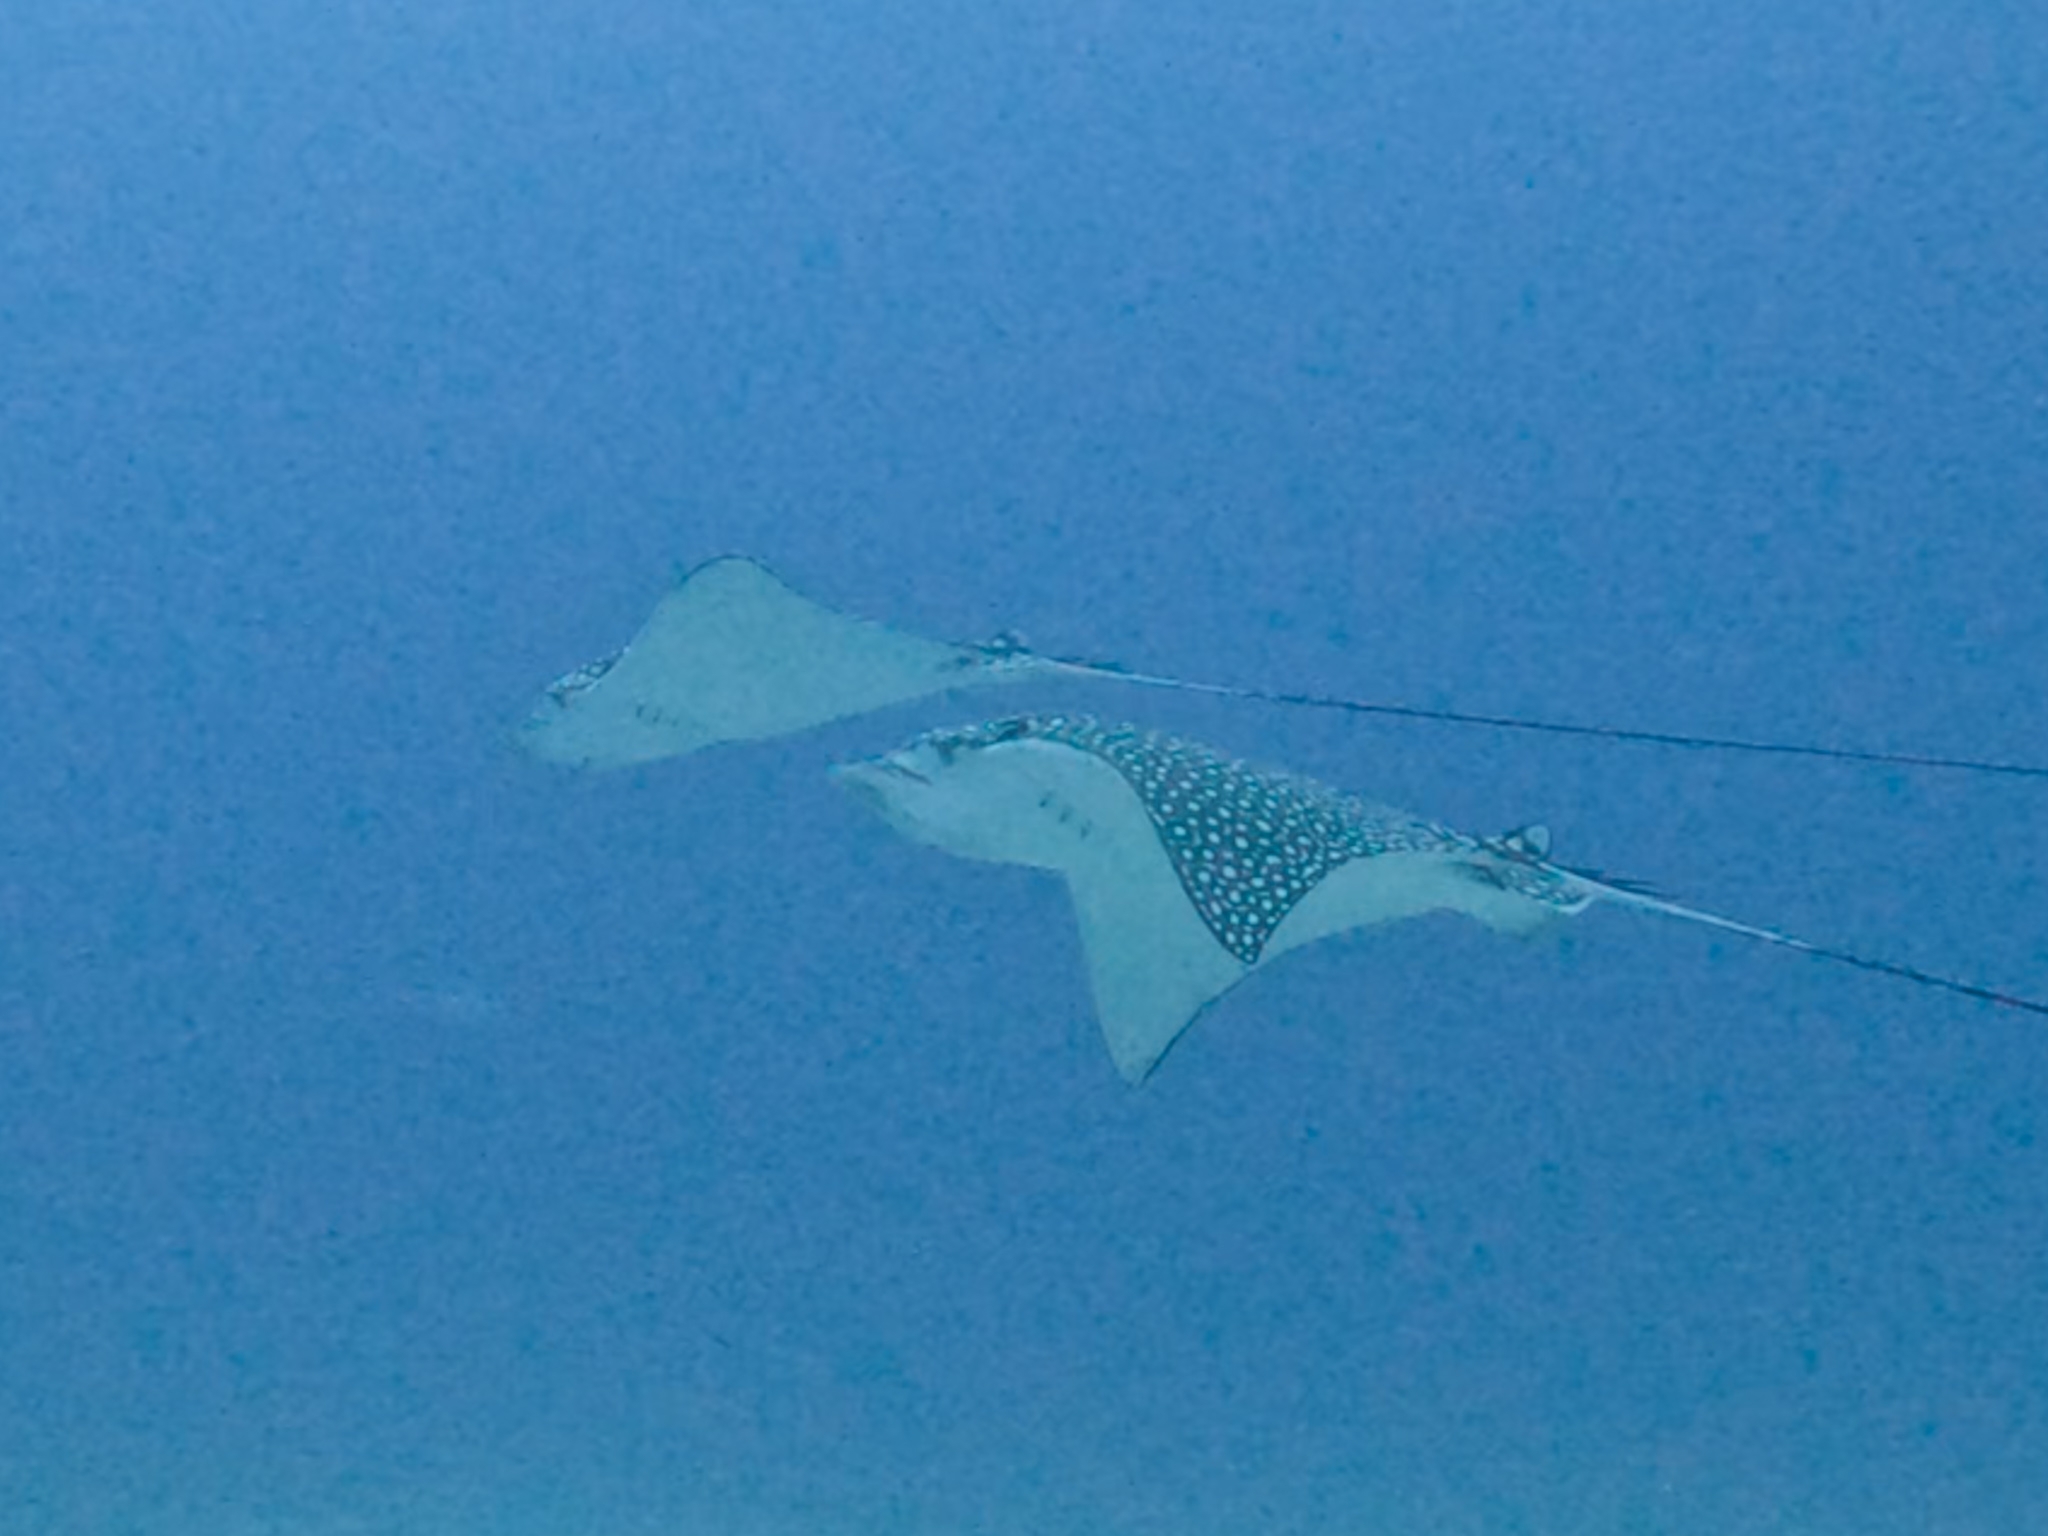
fish (species not among the labelled classes)